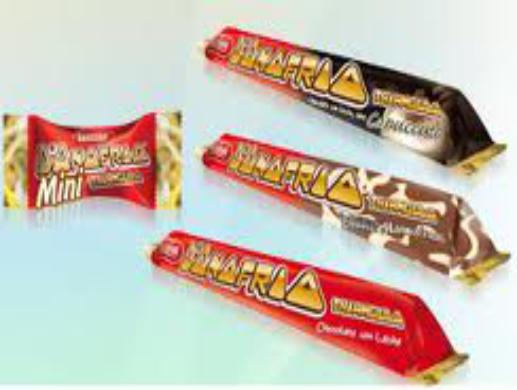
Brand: Chocolate D'Onofrio
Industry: Food